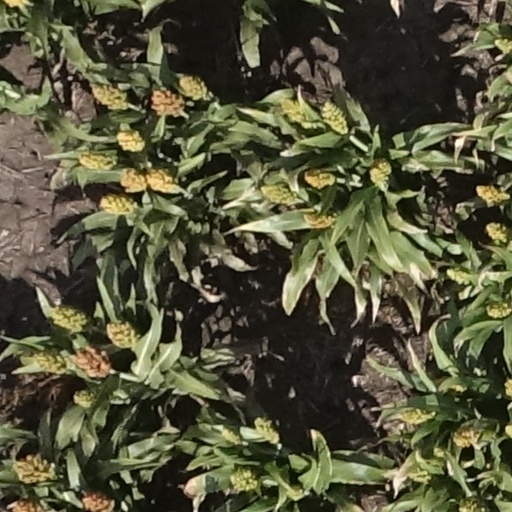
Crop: sorghum